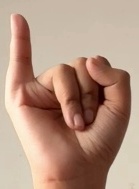
ASL sign: I